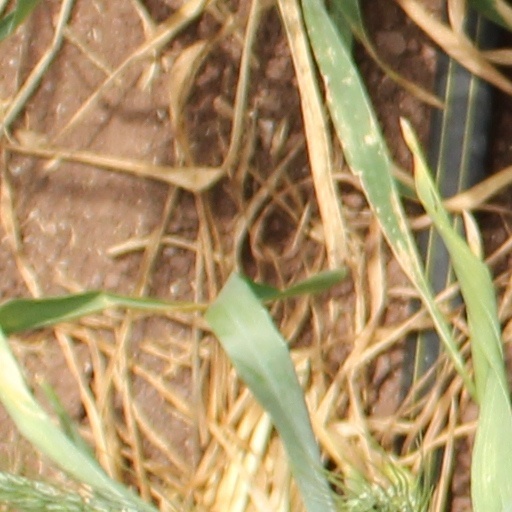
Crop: wheat